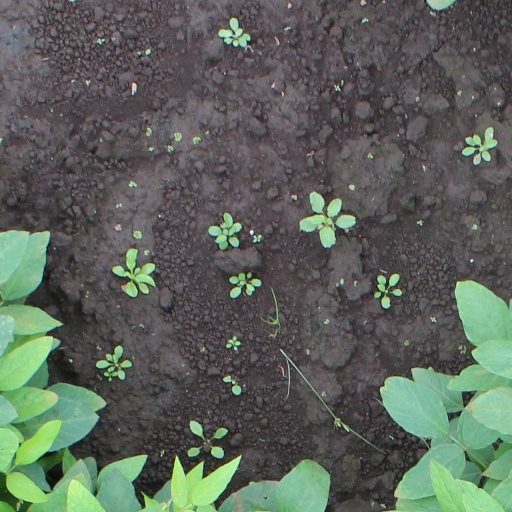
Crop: soybean